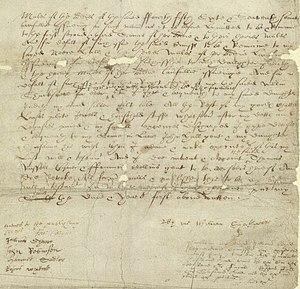
Dernière page du testament de William Shakespeare, 1616 - Seule la mention «
L'écriture de William Shakespeare est connue par seulement six signatures, toutes apparaissant sur des documents juridiques. Toutefois, beaucoup de chercheurs pensent que trois pages manuscrites de la pièce de théâtre Sir Thomas More sont de sa main. Toutes ont été écrites avec un style d'écriture connu sous le nom d'écriture secrétaire, courant à l'époque de Shakespeare, mais qui commençait déjà à être remplacé par l'italique cursif.
L'écriture secrétaire est un style d'écriture manuscrite européenne, qui s'est développée au début du XVIᵉ siècle, et qui est restée commune jusqu'au XVIIᵉ siècle pour écrire l'anglais, l'allemand, le gallois et les langues gaéliques.